Natural History Museum, London

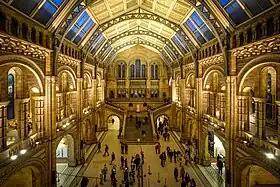
The central hall of the museum

Even after the opening, the Natural History Museum legally remained a department of the British Museum with the formal name British Museum (Natural History), usually abbreviated in the scientific literature as "B.M.(N.H.)". A petition to the Chancellor of the Exchequer was made in 1866, signed by the heads of the Royal, Linnean and Zoological societies as well as naturalists including Darwin, Wallace and Huxley, asking that the museum gain independence from the board of the British Museum, and heated discussions on the matter continued for nearly one hundred years. Finally, with the passing of the British Museum Act 1963, the British Museum (Natural History) became an independent museum with its own board of trustees, although – despite a proposed amendment to the act in the House of Lords – the former name was retained. In 1989 the museum publicly re-branded itself as the Natural History Museum and stopped using the title British Museum (Natural History) on its advertising and its books for general readers. Only with the Museums and Galleries Act 1992 did the museum's formal title finally change to the Natural History Museum.